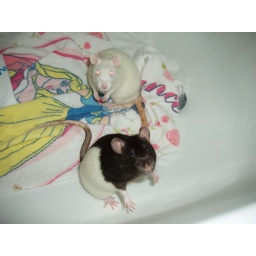
The girls play in the bath tub.